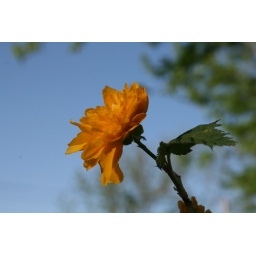
A double flowered kerria in the evening light set against the clear blue sky.